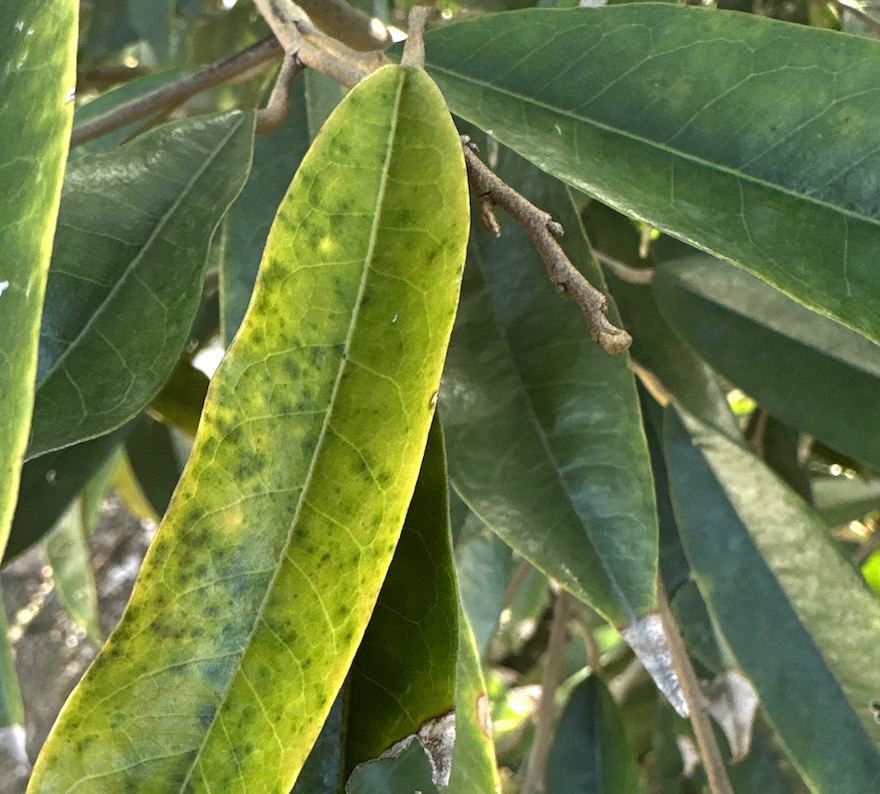
Label: sooty_mold